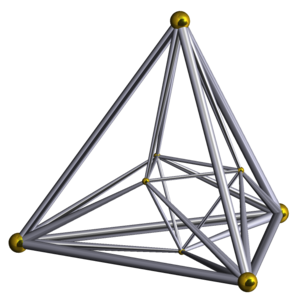
En mathématiques, on définit le n-squelette, ou squelette d'ordre n de certains objets construits avec des blocs des différentes dimensions : les polytopes de la géométrie affine, les CW-complexes de la topologie algébrique. Le squelette d'ordre 0 est formé des sommets, celui d'ordre 1 des sommets et des arêtes, et de façon générale le squelette d'ordre n est formé de la réunion des cellules d'ordre inférieur ou égal à n.
L'hexadécachore est, en géométrie, un 4-polytope régulier convexe, c'est-à-dire un polytope à 4 dimensions à la fois régulier et convexe. Il est constitué de 16 cellules tétraédriques.
Un polytope régulier convexe à 4 dimensions est un objet géométrique, analogue en 4 dimensions des solides de Platon de la géométrie en 3 dimensions et des polygones réguliers de la géométrie en 2 dimensions.
En géométrie, un diagramme de Schlegel est une projection d'un polytope de l'espace à d dimensions dans l'espace à d-1 dimensions par un point donné à travers une de ses faces. Il en résulte une division du polytope d'origine dans qui lui est combinatoirement équivalente.
Un hyperoctaèdre est, en géométrie, un polytope régulier convexe, généralisation de l'octaèdre en dimension quelconque. Un hyperoctaèdre de dimension n est également parfois nommé polytope croisé, n-orthoplexe ou cocube.